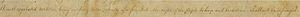
Le deuxième amendement de la Constitution des États-Unis d’Amérique reconnaît la possibilité pour le peuple américain de constituer une milice pour contribuer « à la sécurité d'un État libre », et il garantit en conséquence à tout citoyen américain le droit de porter des armes.